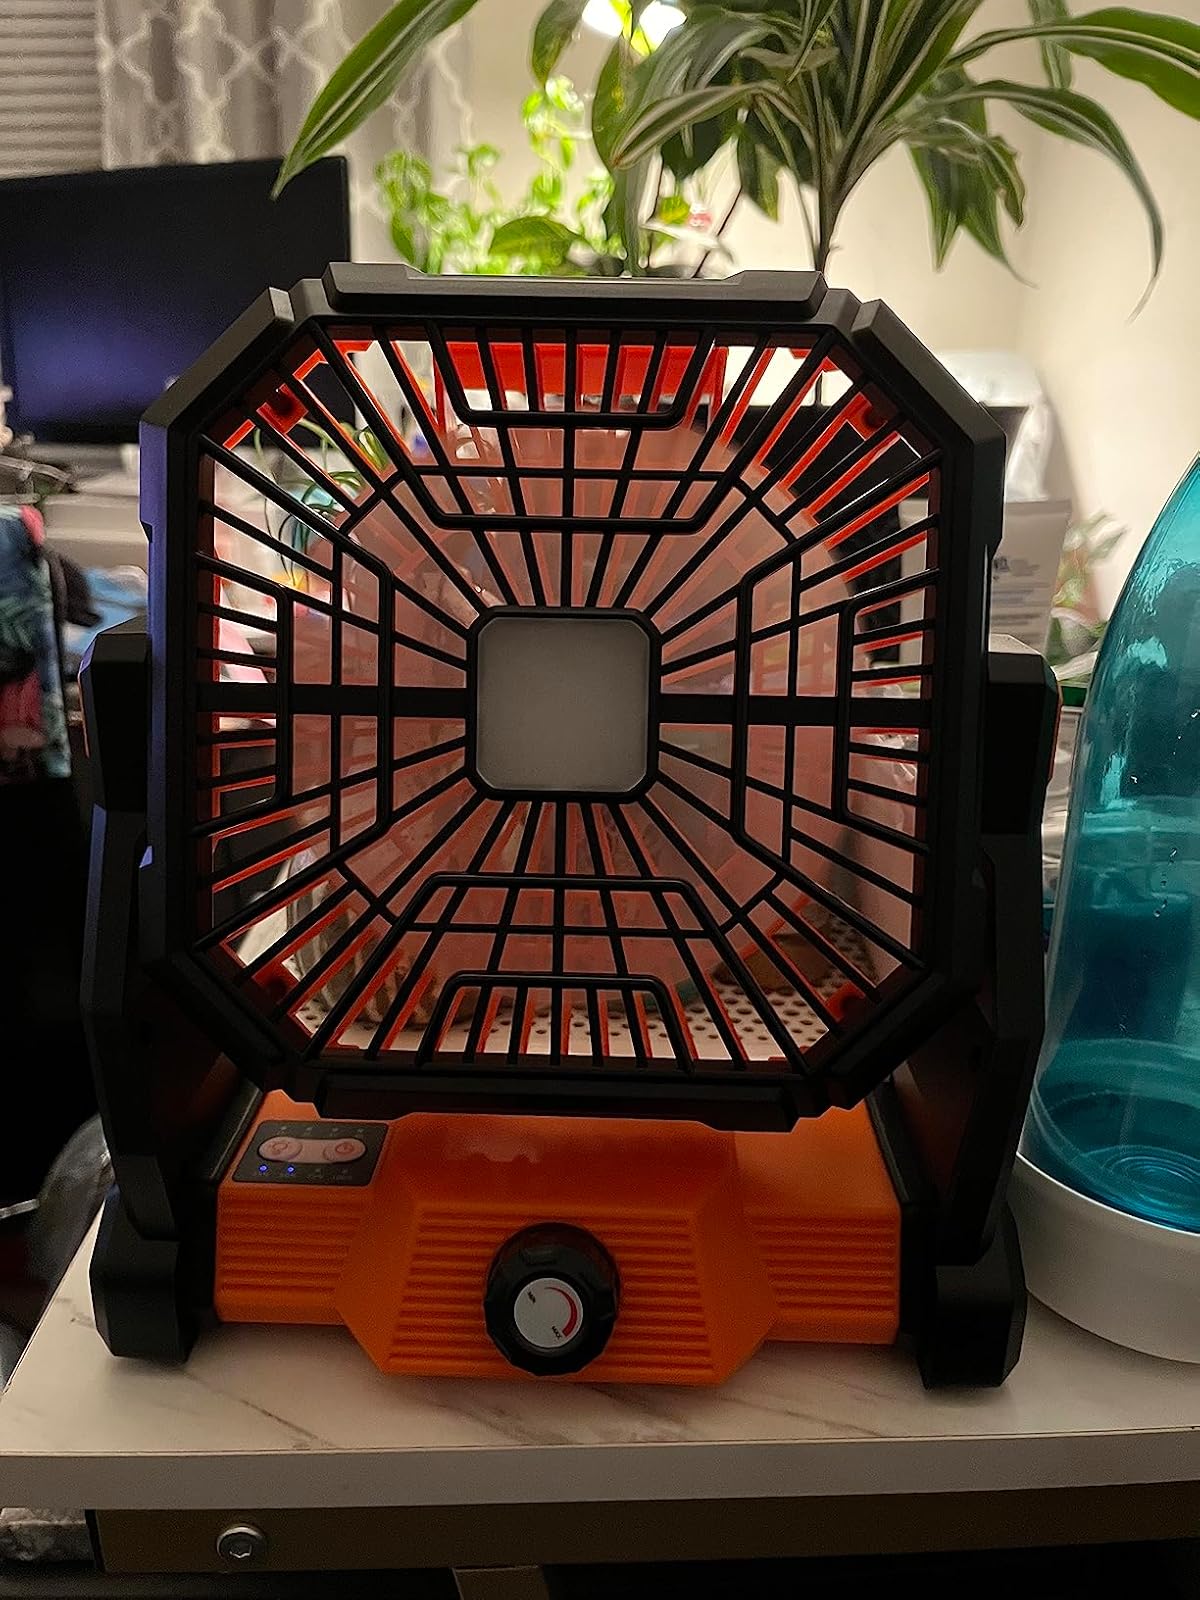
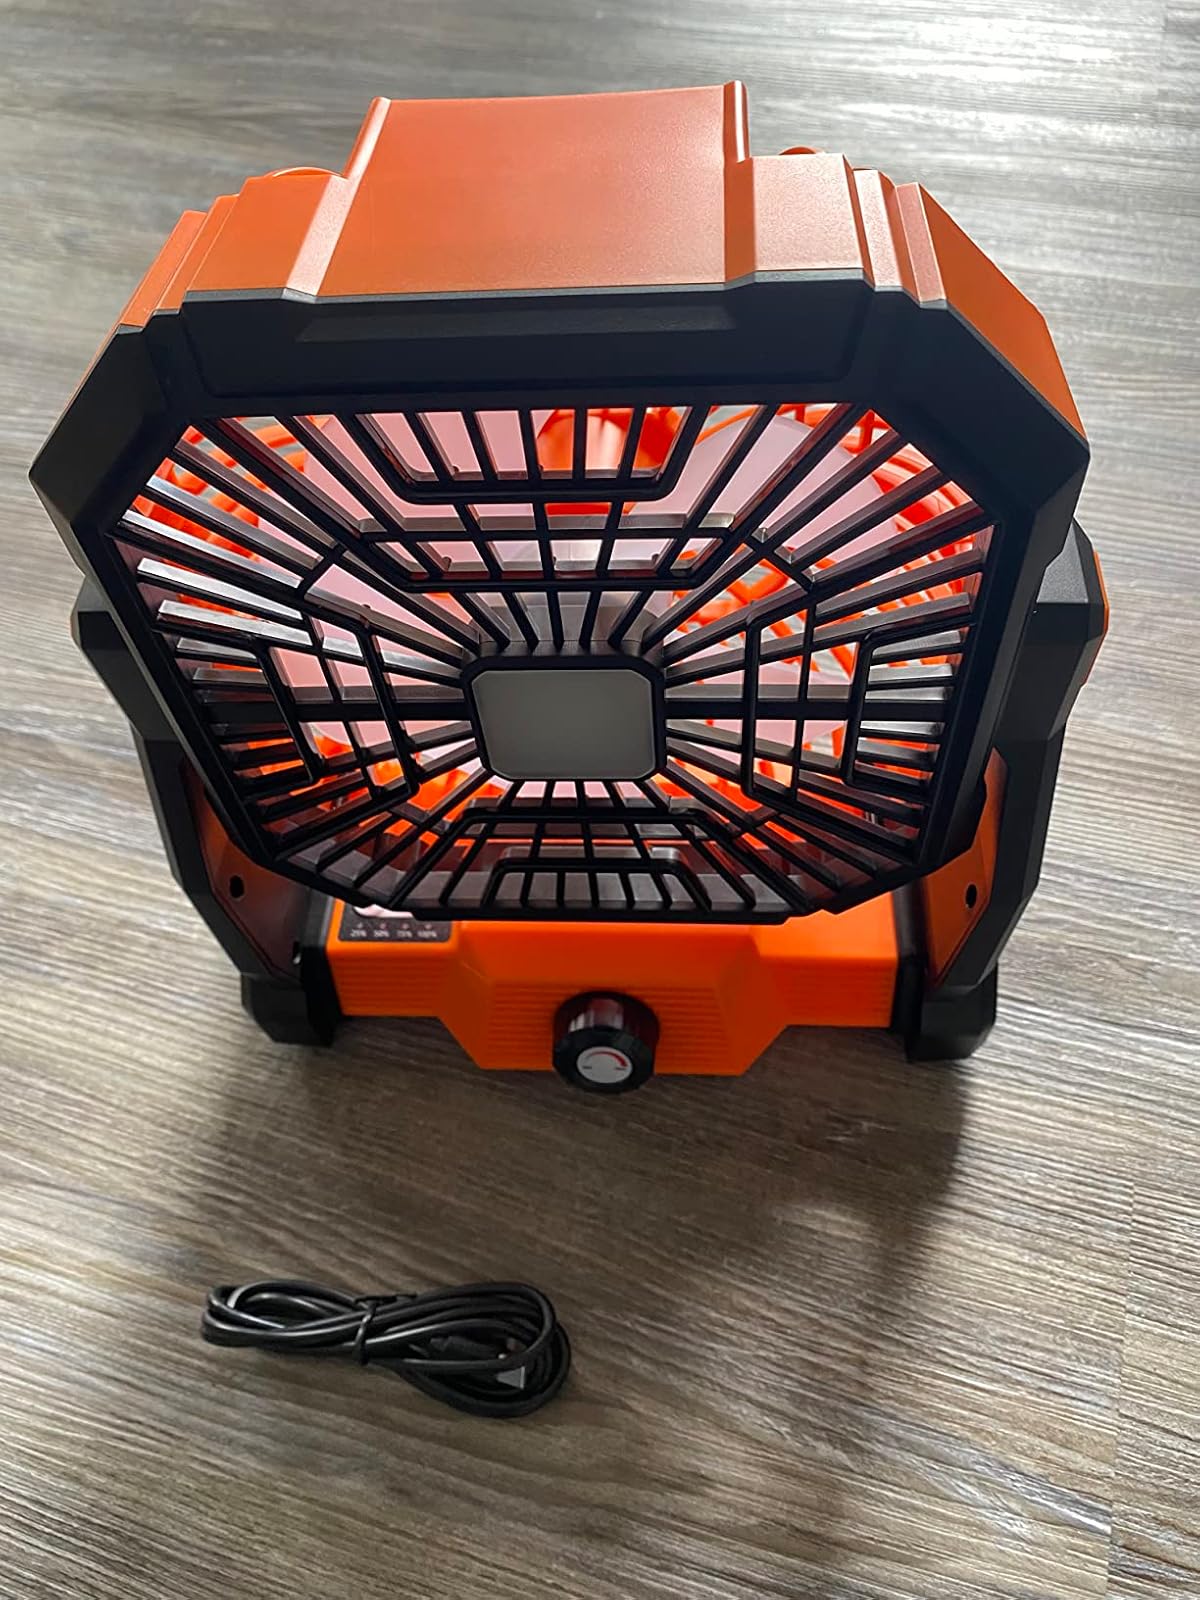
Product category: lantern
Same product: yes